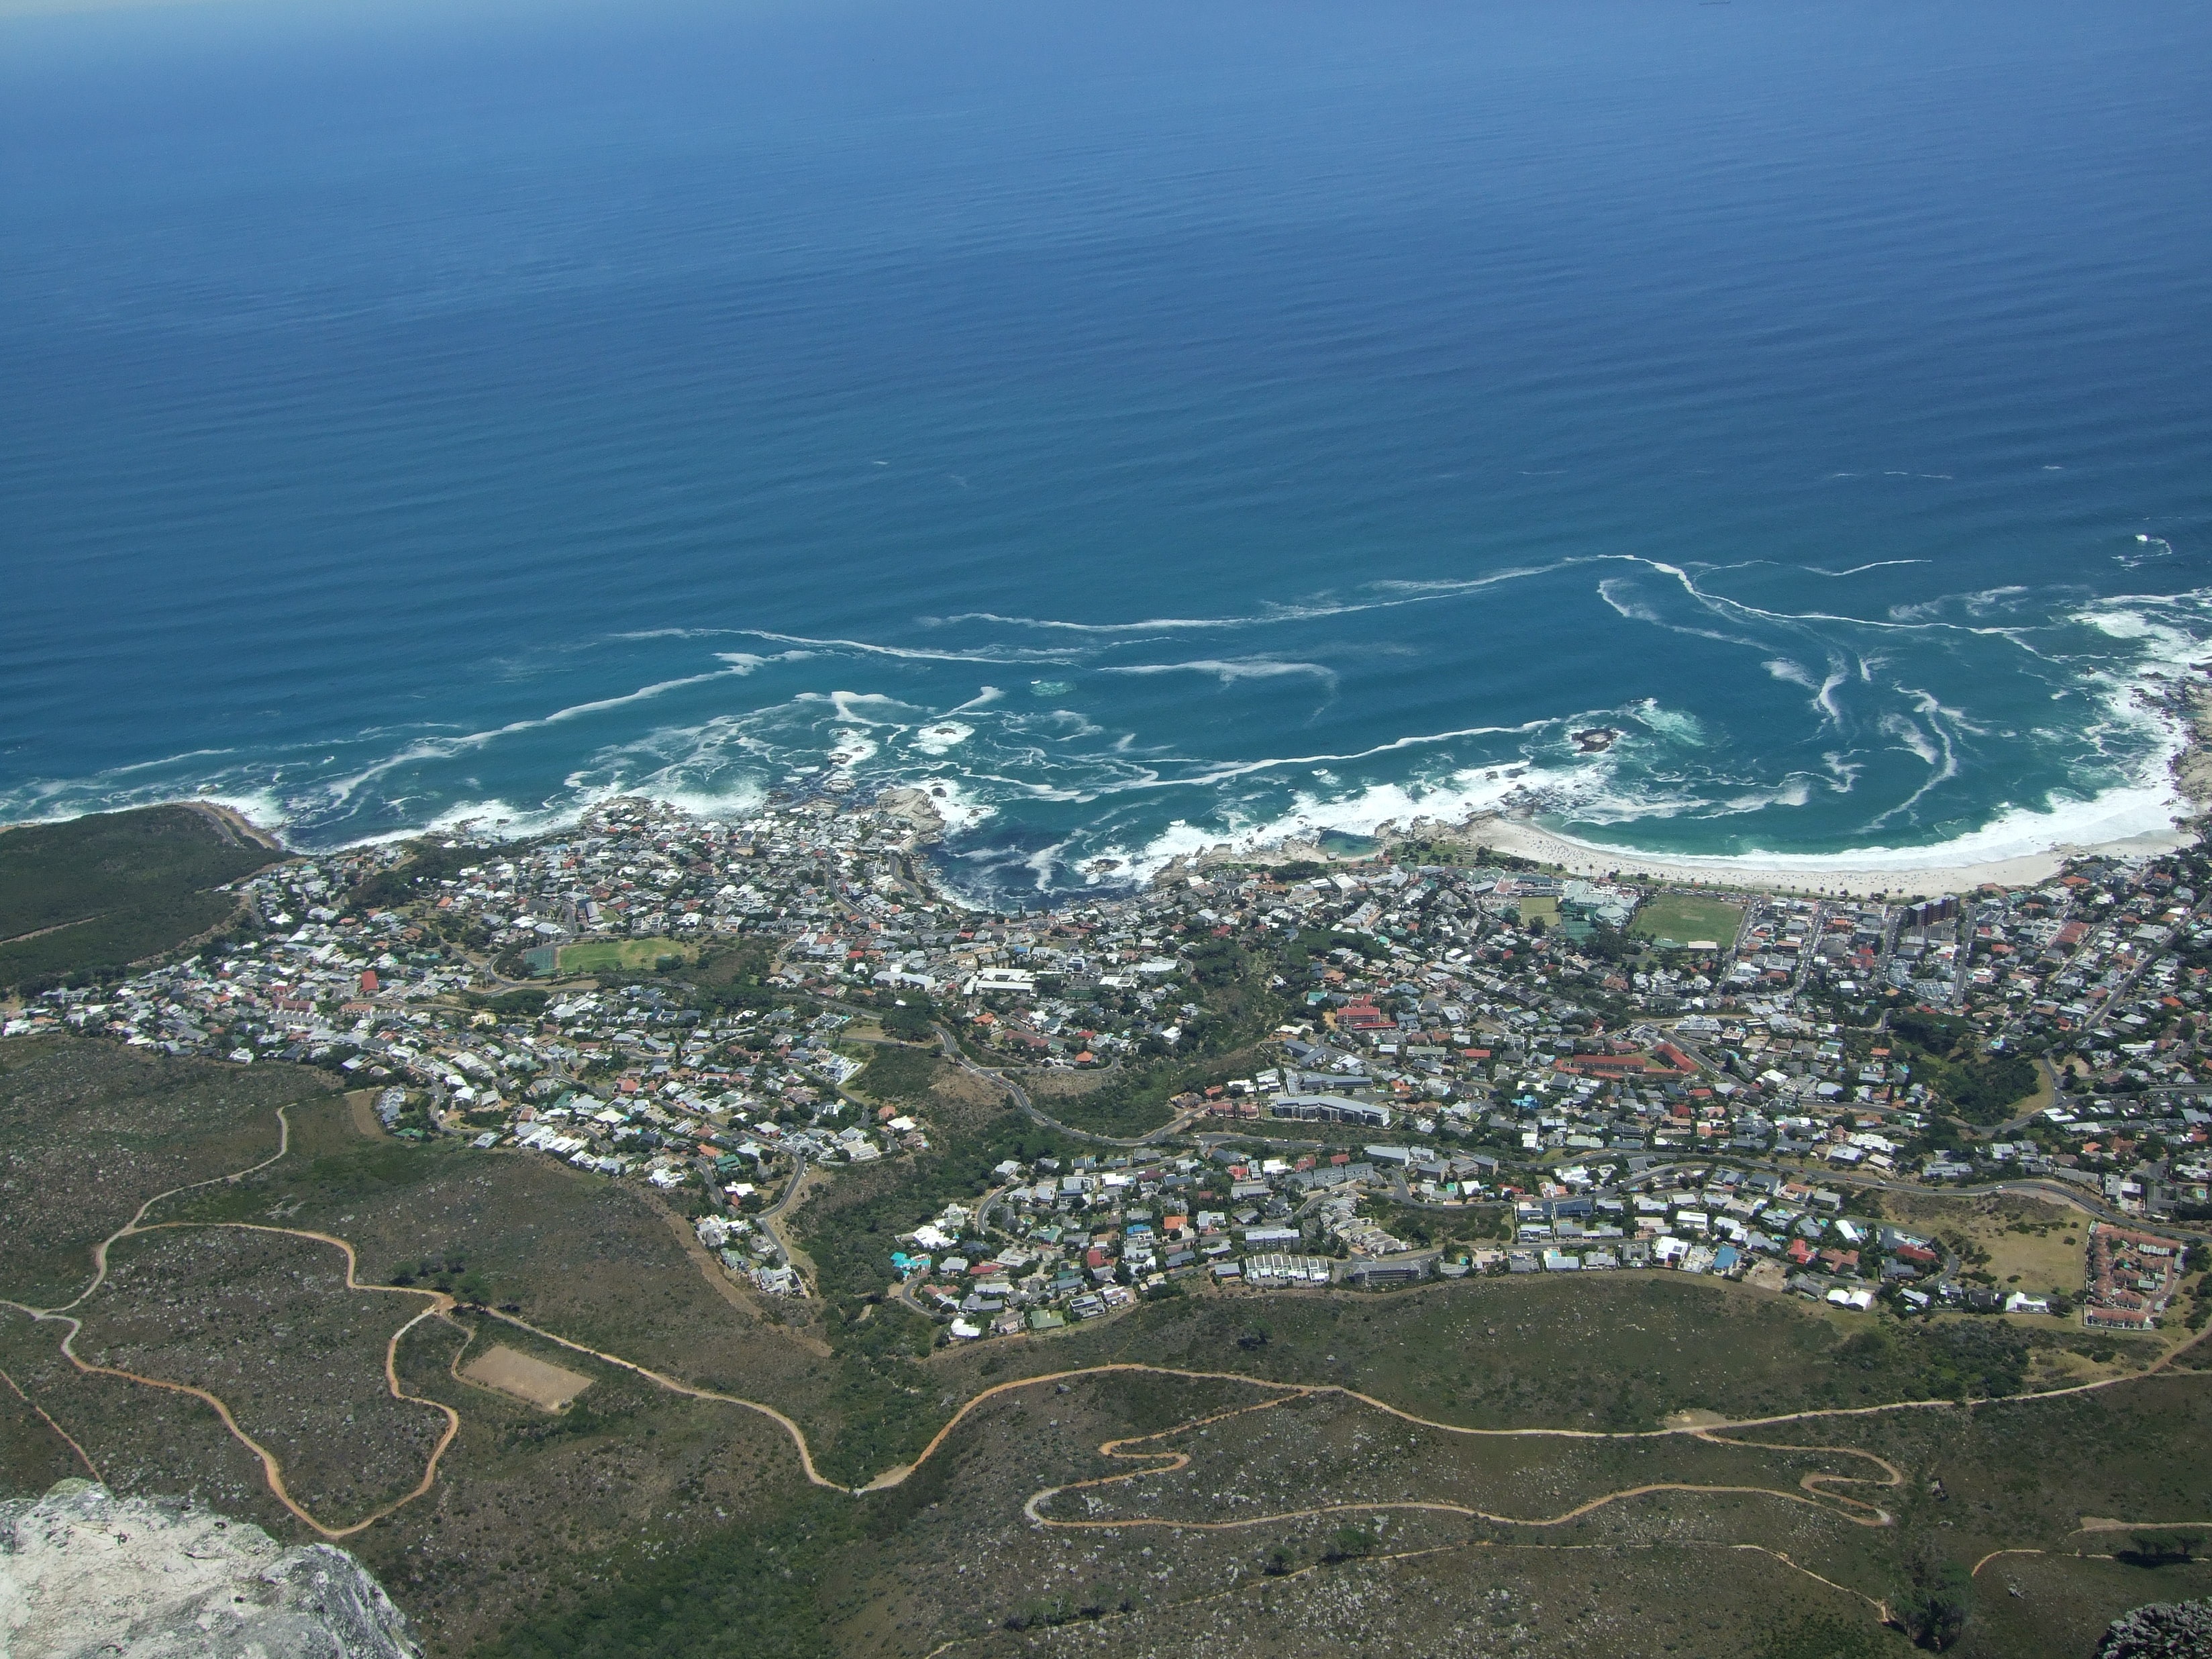
sea, coast, ocean, horizon, photography, shore, cliff, flight, bay, terrain, table mountain, viewpoint, cape, cape town, bird's eye view, aerial photography, atmosphere of earth